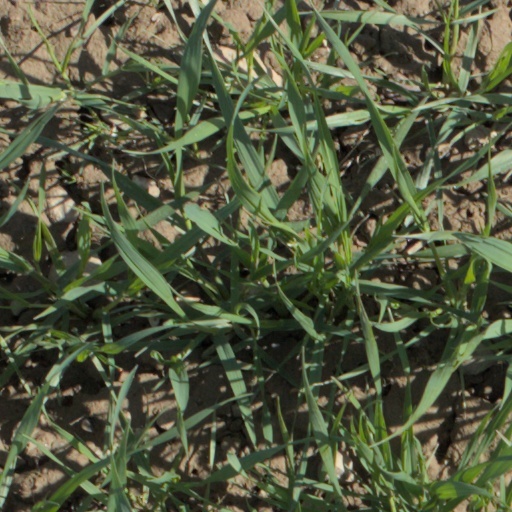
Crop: wheat